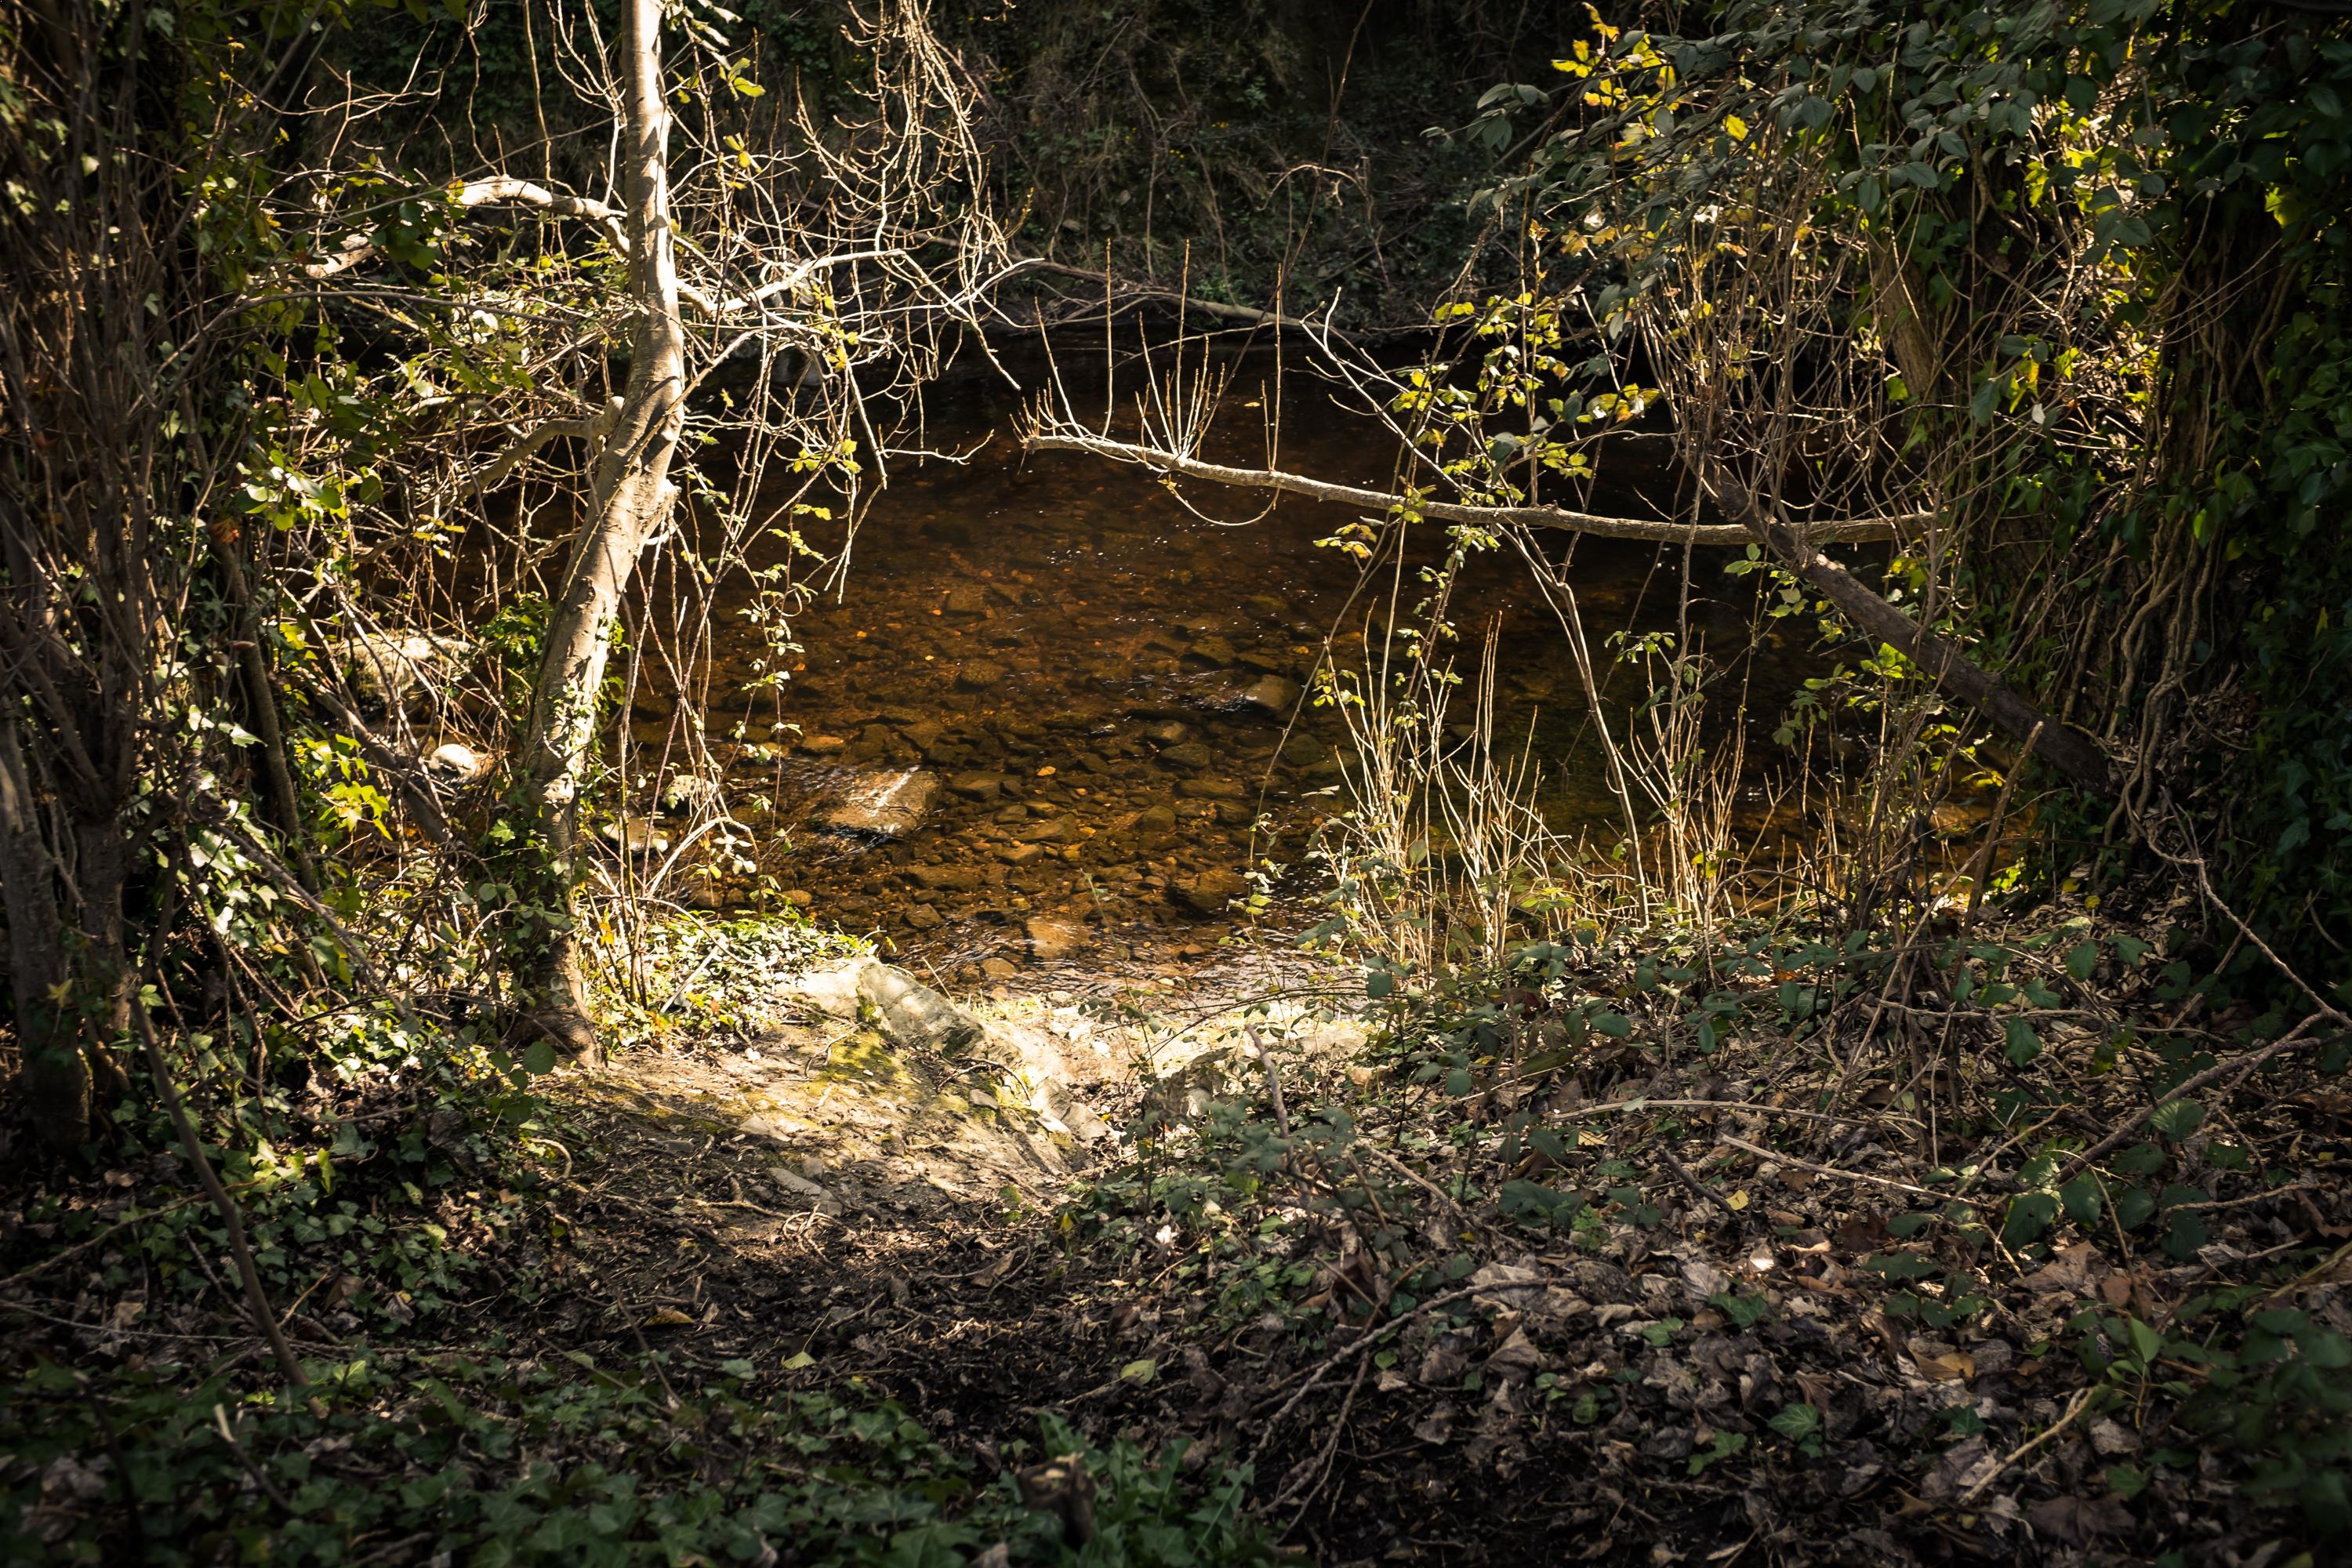
nature, tree, natural environment, forest, vegetation, woodland, leaf, nature reserve, branch, natural landscape, light, jungle, biome, old growth forest, sunlight, woody plant, plant, grass, wood, night, wildlife, plant community, trunk, temperate broadleaf and mixed forest, Northern hardwood forest, trail, landscape, twig, autumn, deciduous, soil, rainforest, temperate coniferous forest, tropical and subtropical coniferous forests, road